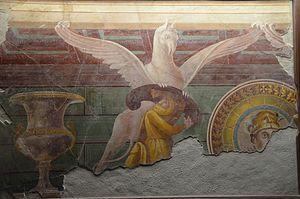
La Villa des Mystères est une villa romaine antique située à 300 m de la porte d'Herculanum et du mur nord de la cité antique de Pompéi. De caractère rustique-résidentiel, elle fut enterrée suite à l'éruption du Vésuve en 79. Retrouvée en 1909, la Villa des Mystères est une des villas les plus visitées du site de Pompéi. Elle est surtout connue pour la série de fresques du triclinium, figurant un culte à mystères.